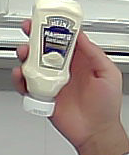
Product: heinz_mayo